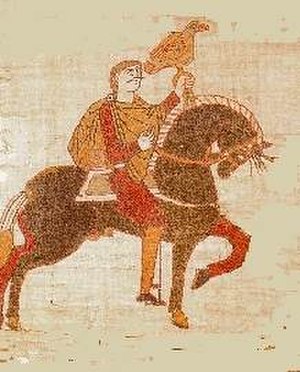
Harold Godvinson
Harald Godwinson på Bayeux-tapetet
Harold 2. Godvinson var den sidste saksiske konge af England. Han regerede fra 5. januar 1066 til oktober samme år, da han blev dræbt i slaget ved Hastings.